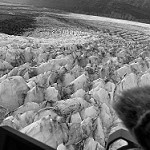
Label: B & W